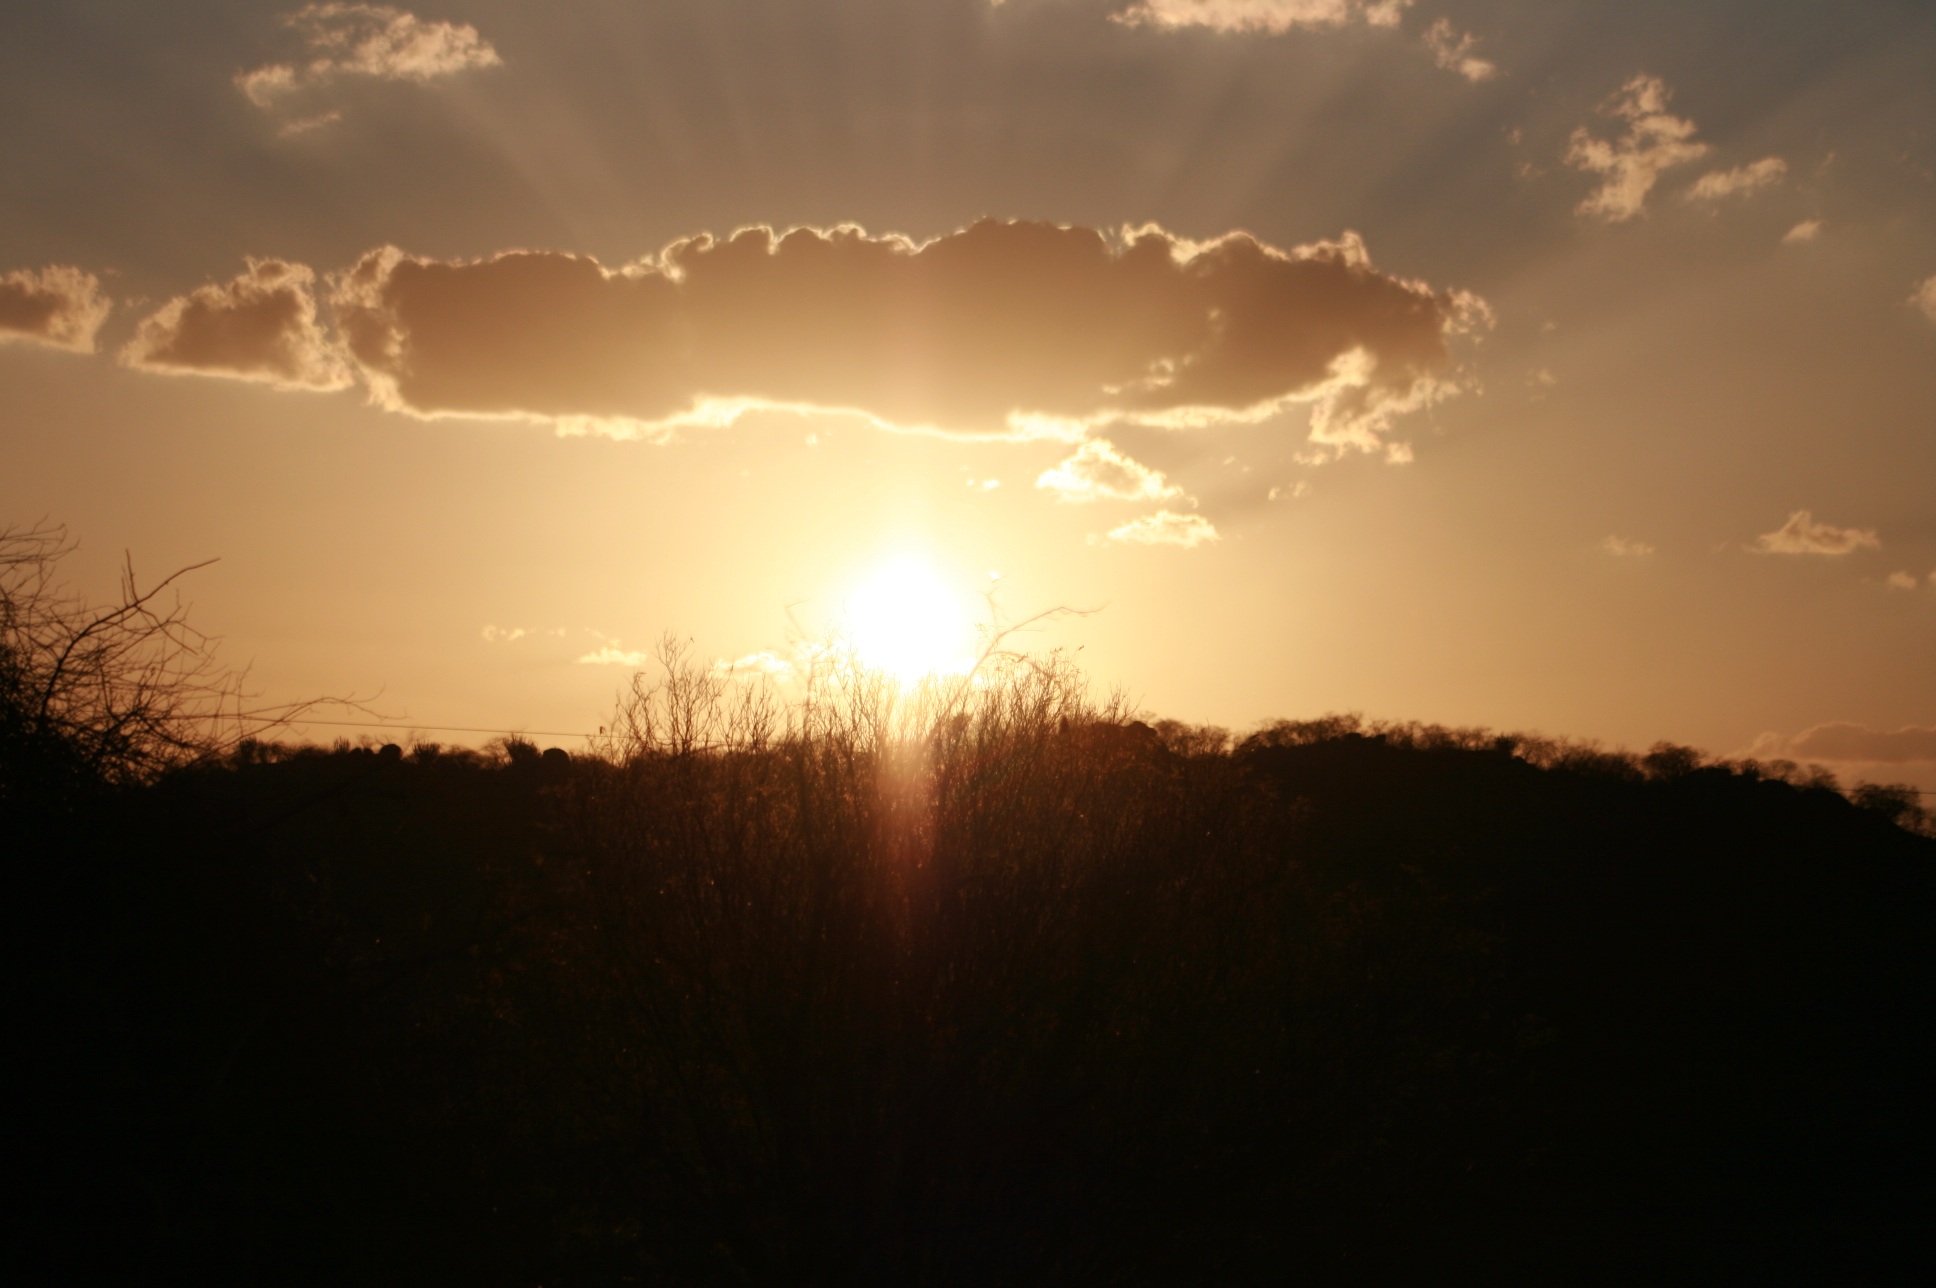
nature, horizon, cloud, sky, sun, sunrise, sunset, field, sunlight, morning, dawn, atmosphere, dusk, evening, sol, brazil, afterglow, sertao, atmospheric phenomenon, red sky at morning